The Trojan Women (film)

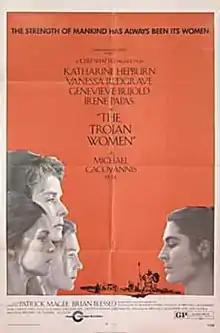
Promotional poster

The Trojan Women is a 1971 American-British-Greek historical drama film directed by Michael Cacoyannis and starring Katharine Hepburn, Vanessa Redgrave, Geneviève Bujold and Irene Papas. The film was made with the minimum of changes to Edith Hamilton's translation of Euripides' original play, save for the omission of deities, as Cacoyannis said they were "hard to film and make realistic".